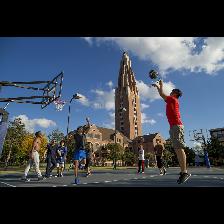
Label: Human